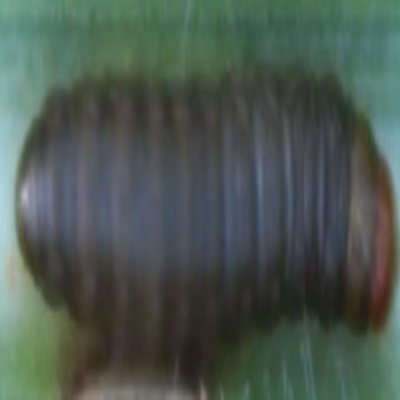
Crop: Maize
Condition: fall armyworm